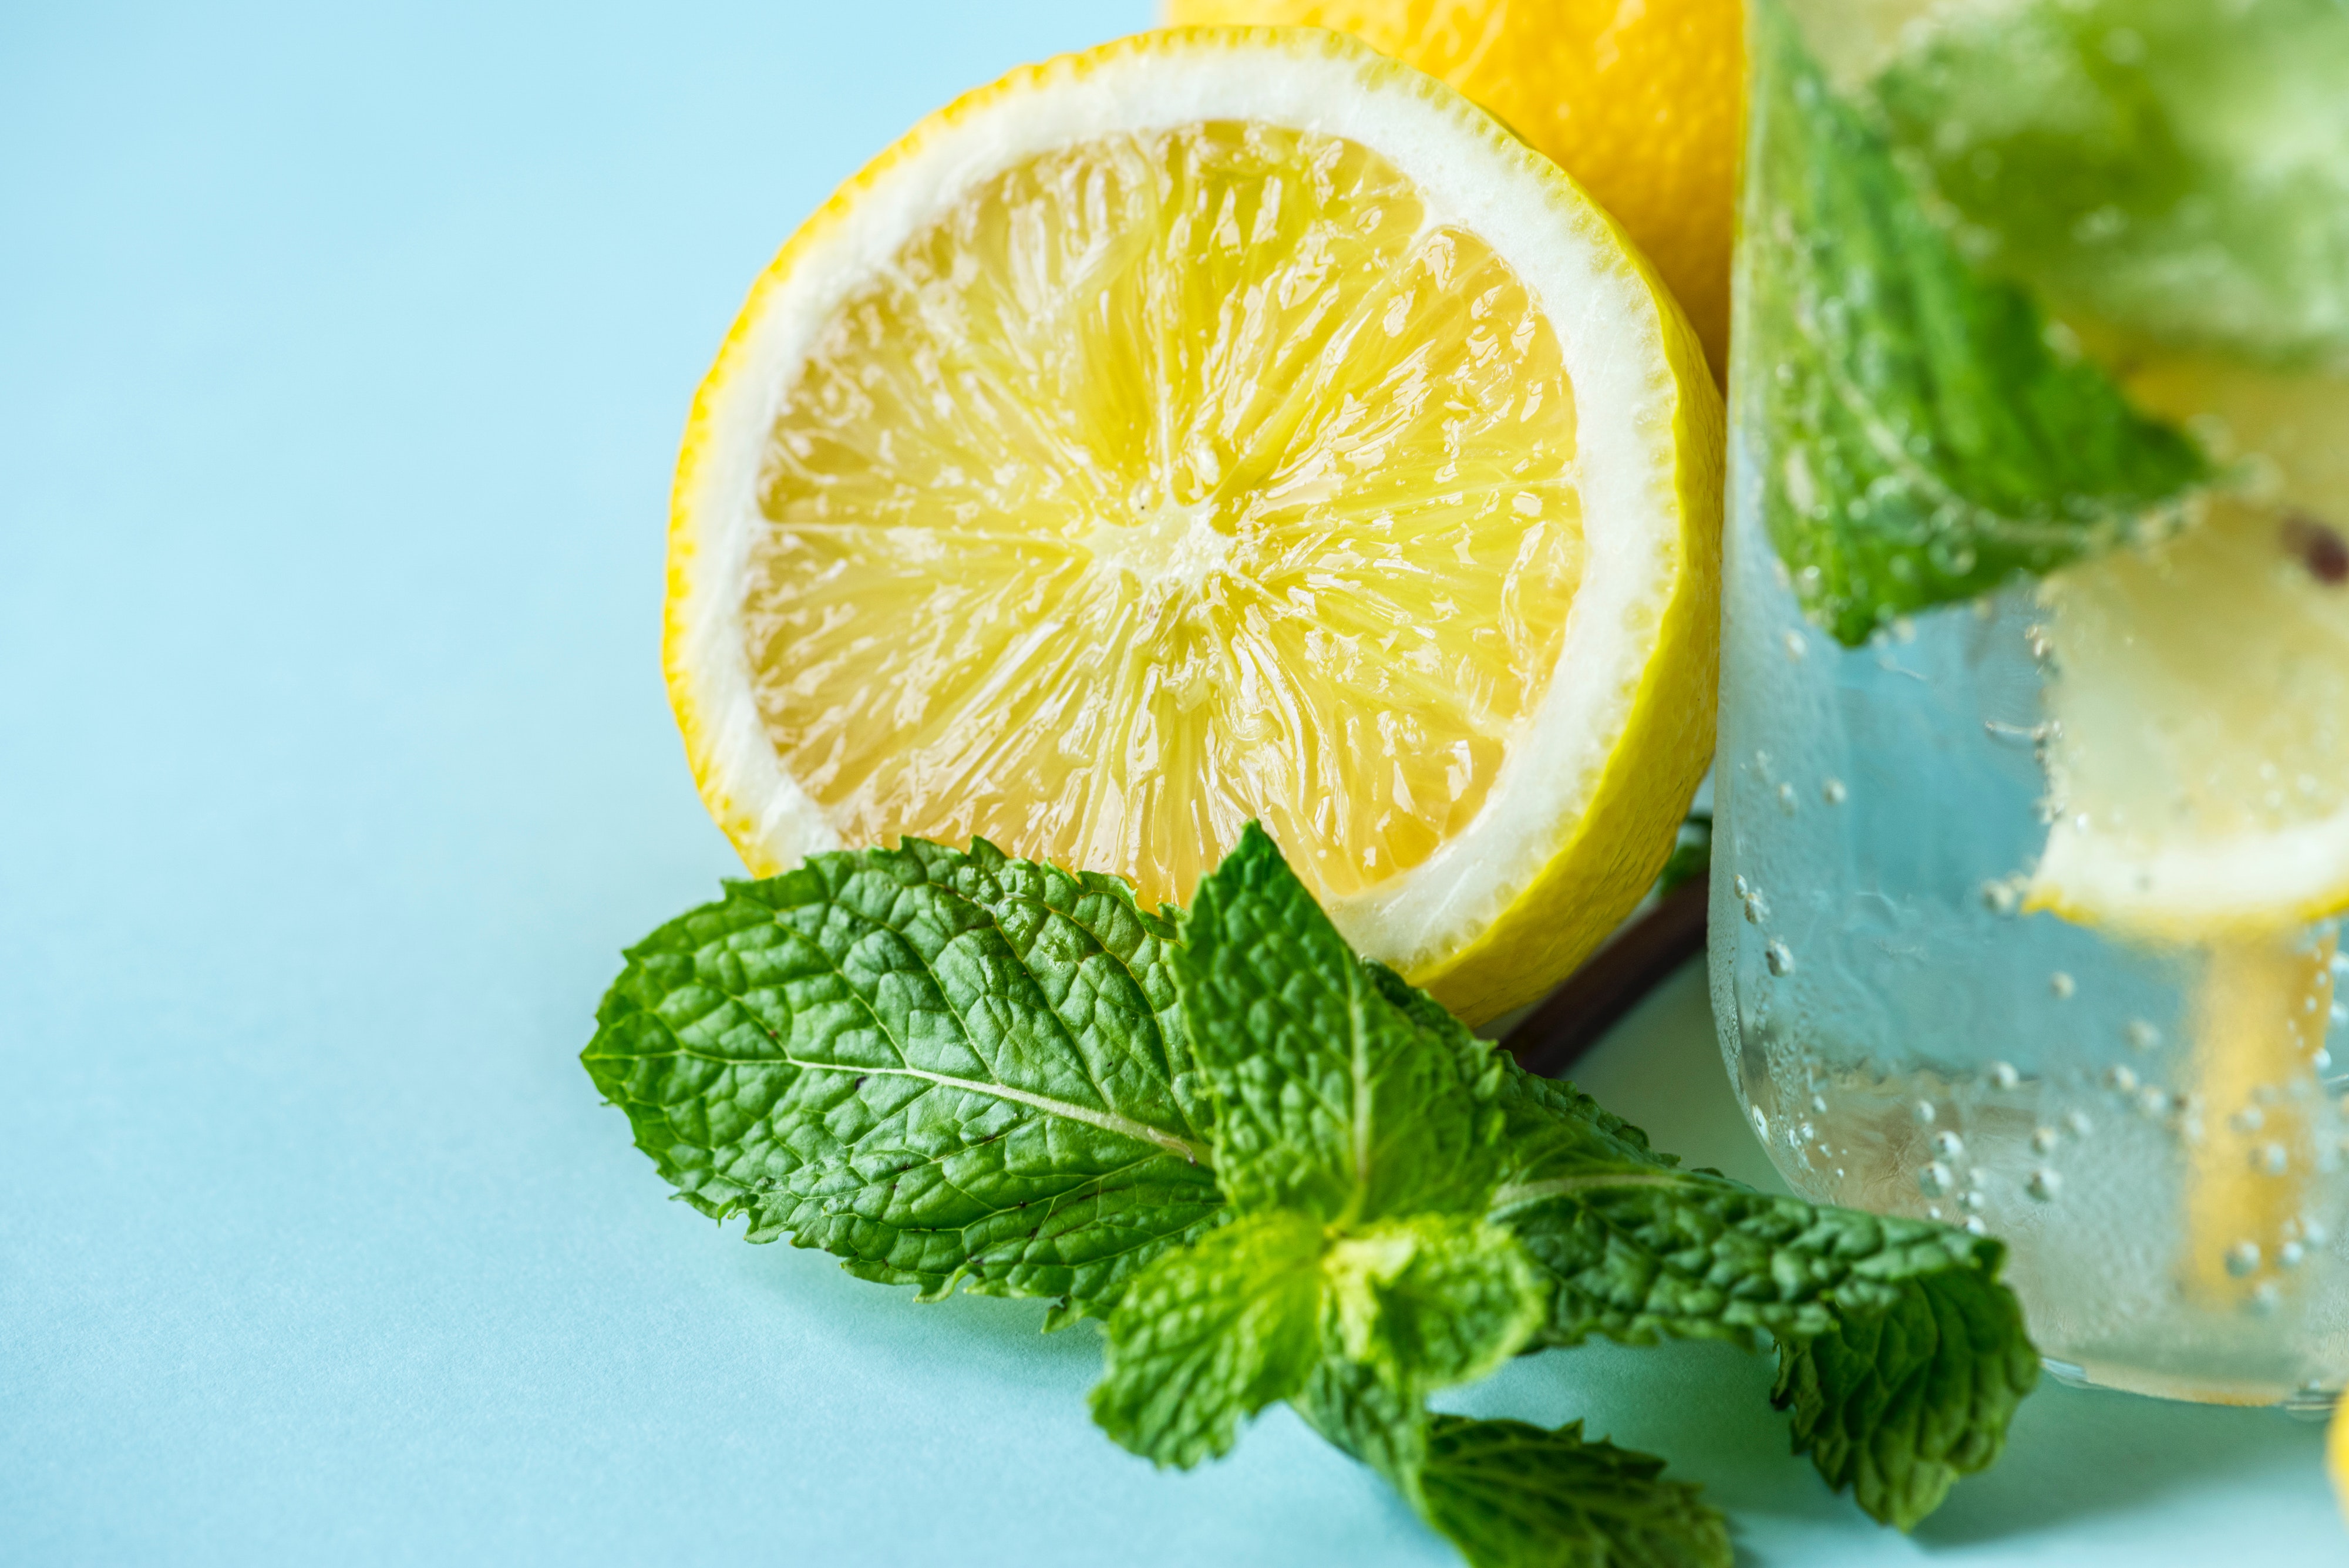
lime, key lime, food, citrus, lemon lime, fruit, plant, lemon, ingredient, sweet lemon, produce, garnish, natural foods, persian lime, herb, citric acid, mint, superfood, peppermint, lemonade, drink, cuisine